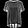
Label: Shirt